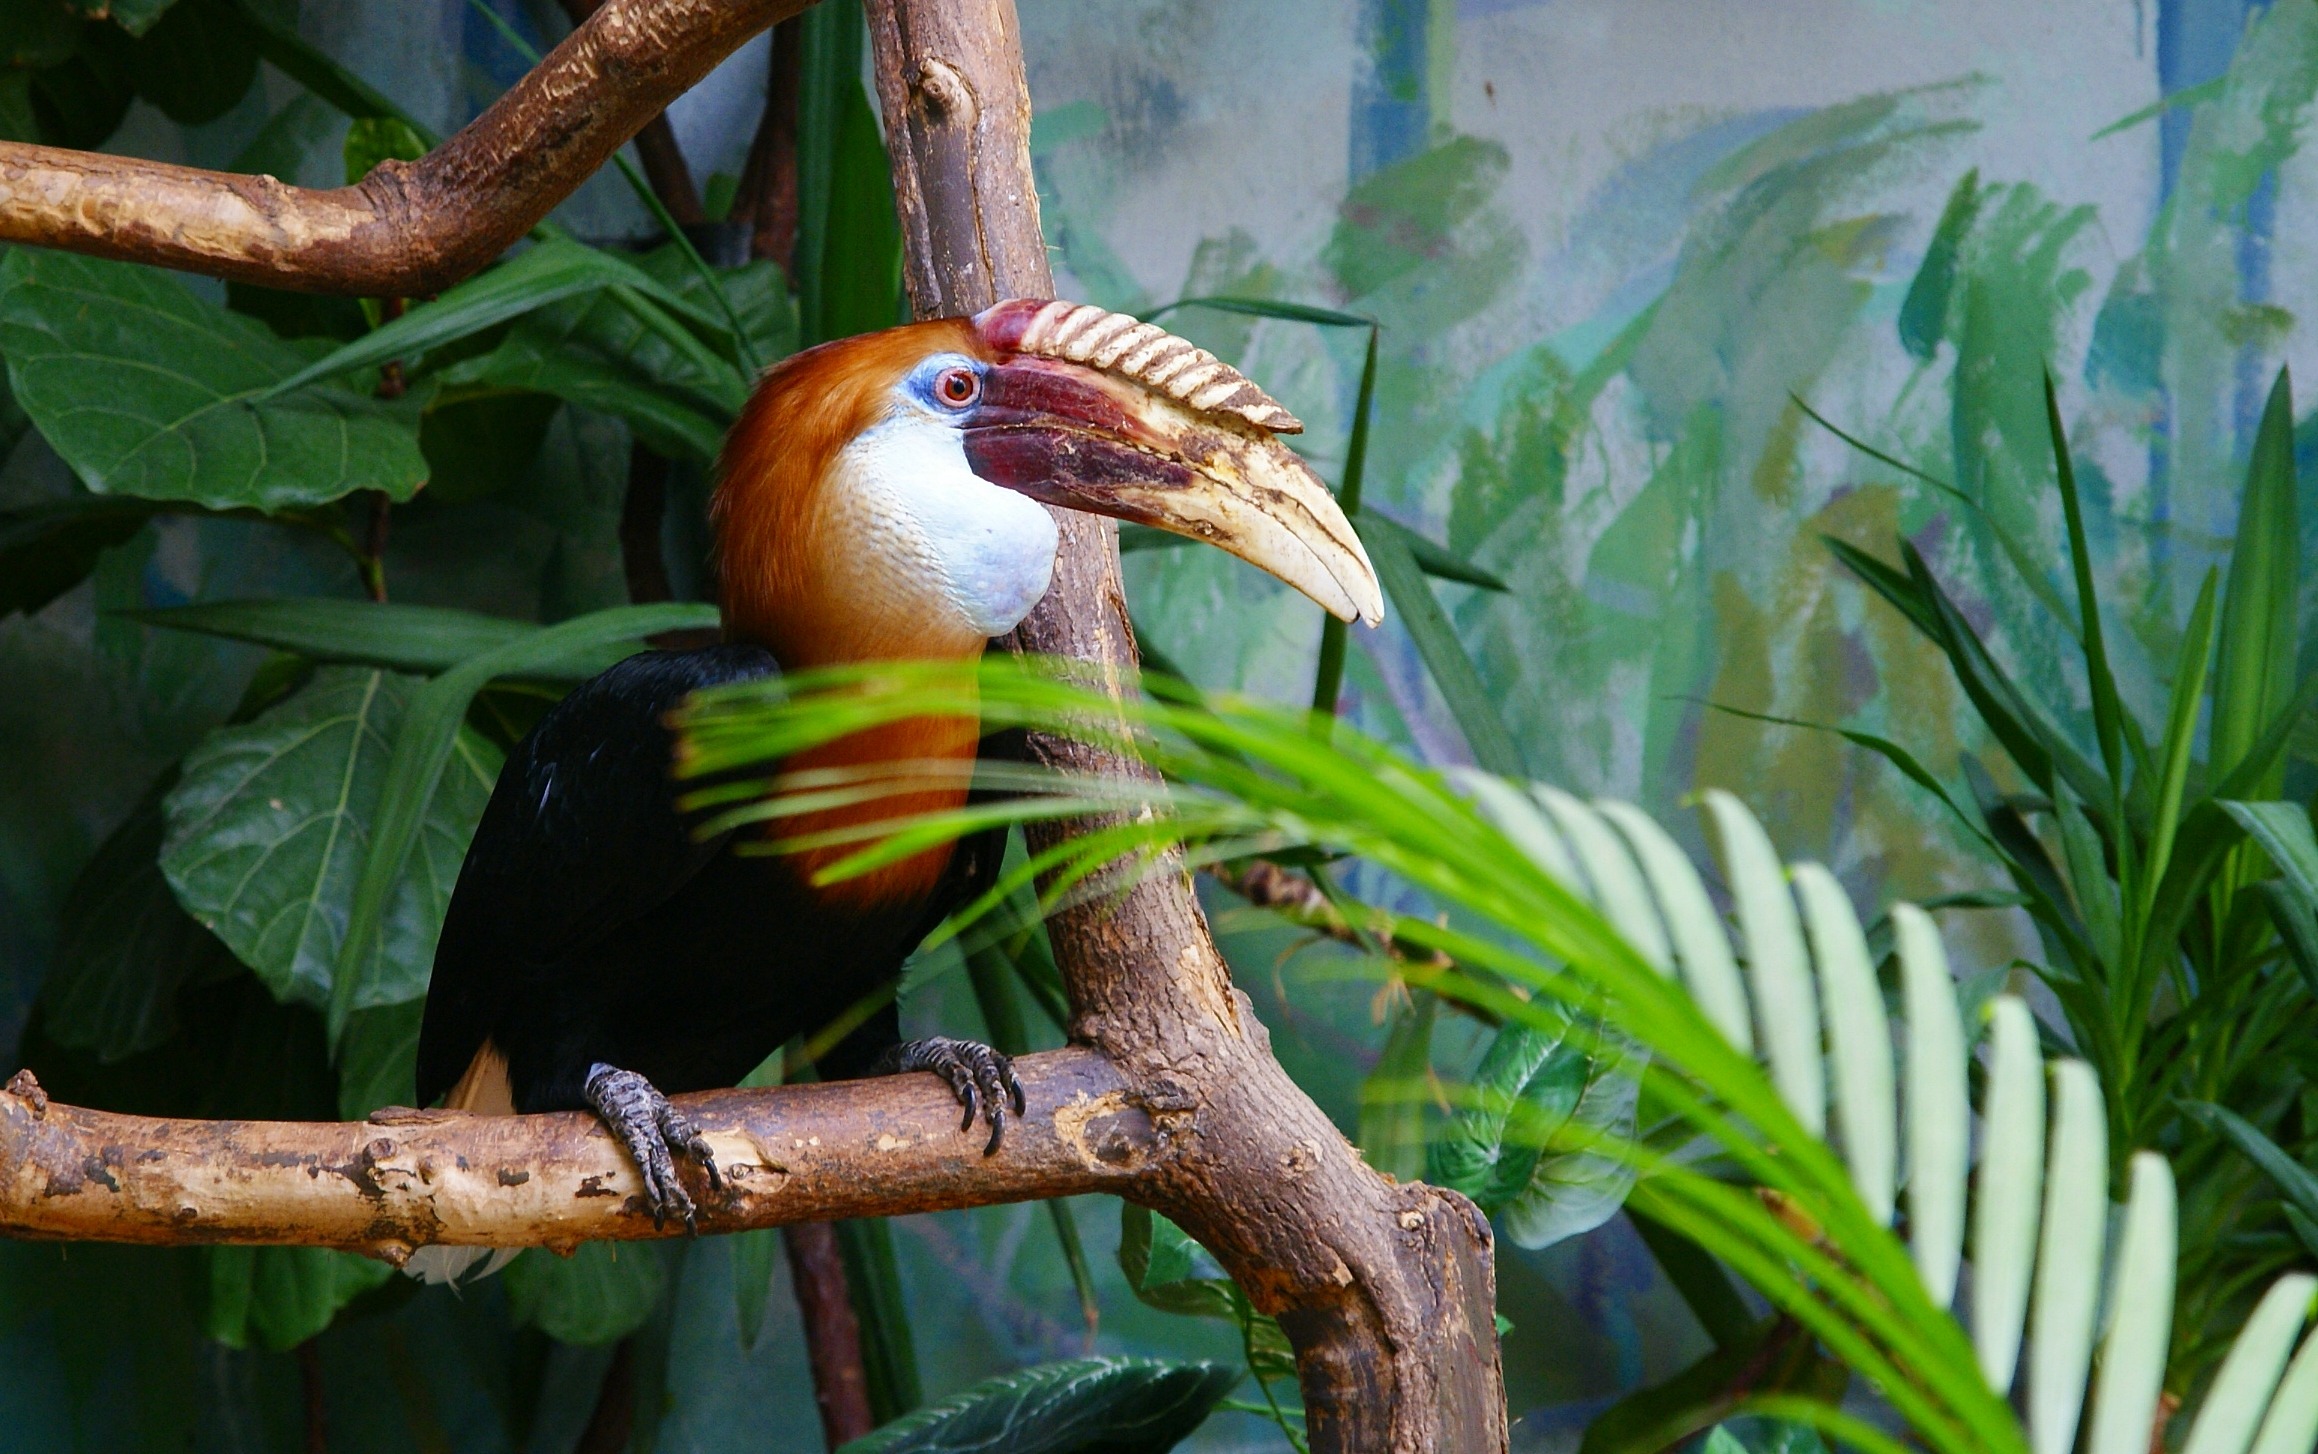
branch, bird, wildlife, zoo, jungle, beak, reptile, fauna, rainforest, vertebrate, parrot, parakeet, toucan, tropics, warsaw